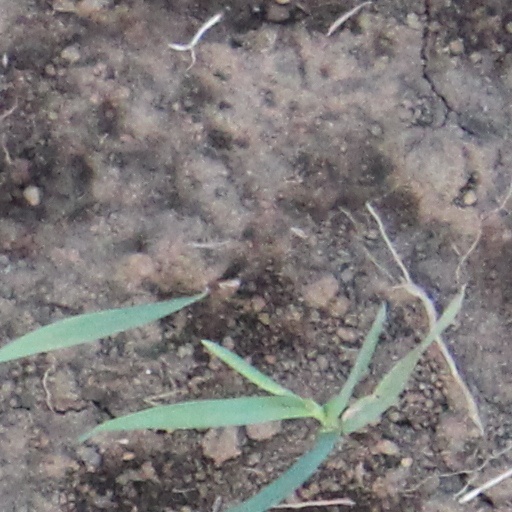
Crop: wheat